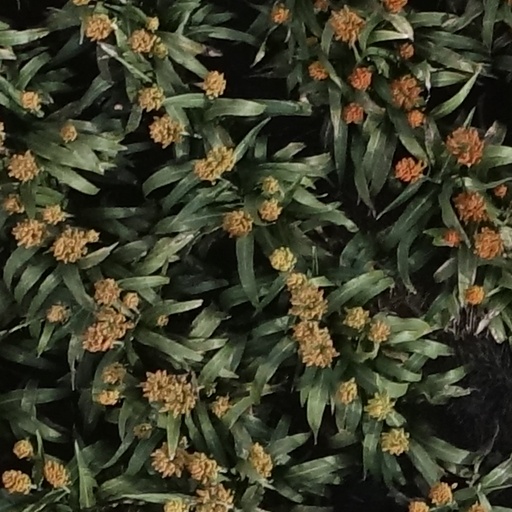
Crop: sorghum